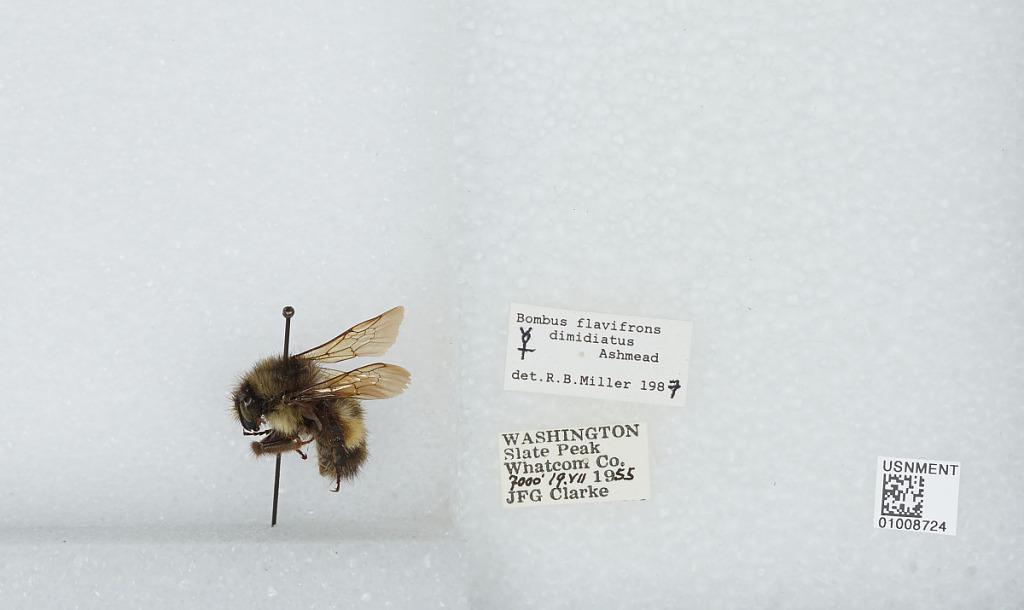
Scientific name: Bombus (Pyrobombus) flavifrons Cresson
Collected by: J. Clarke
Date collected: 1955-7-19
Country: United States
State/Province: Washington
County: Whatcom
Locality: Slate Peak
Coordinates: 48.7422, -120.68
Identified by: Miller, R. B.